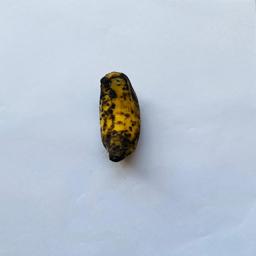
Banana variety: Sabri Kola